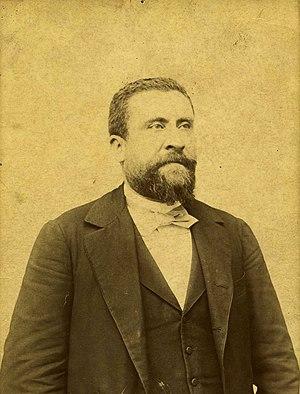
Jean Jaurès vers 1892. Studio Marc fils à Castres.
Jean Jaurès [ ʒɑ̃ ʒɔʁɛːs], né le 3 septembre 1859 à Castres et mort assassiné le 31 juillet 1914 à Paris, est un homme politique français.